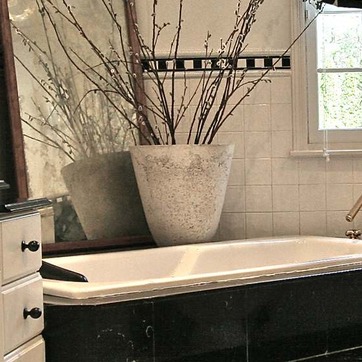
Material: ceramic